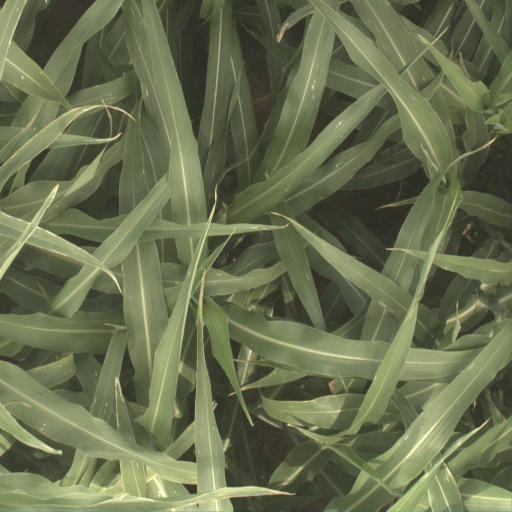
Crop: sorghum